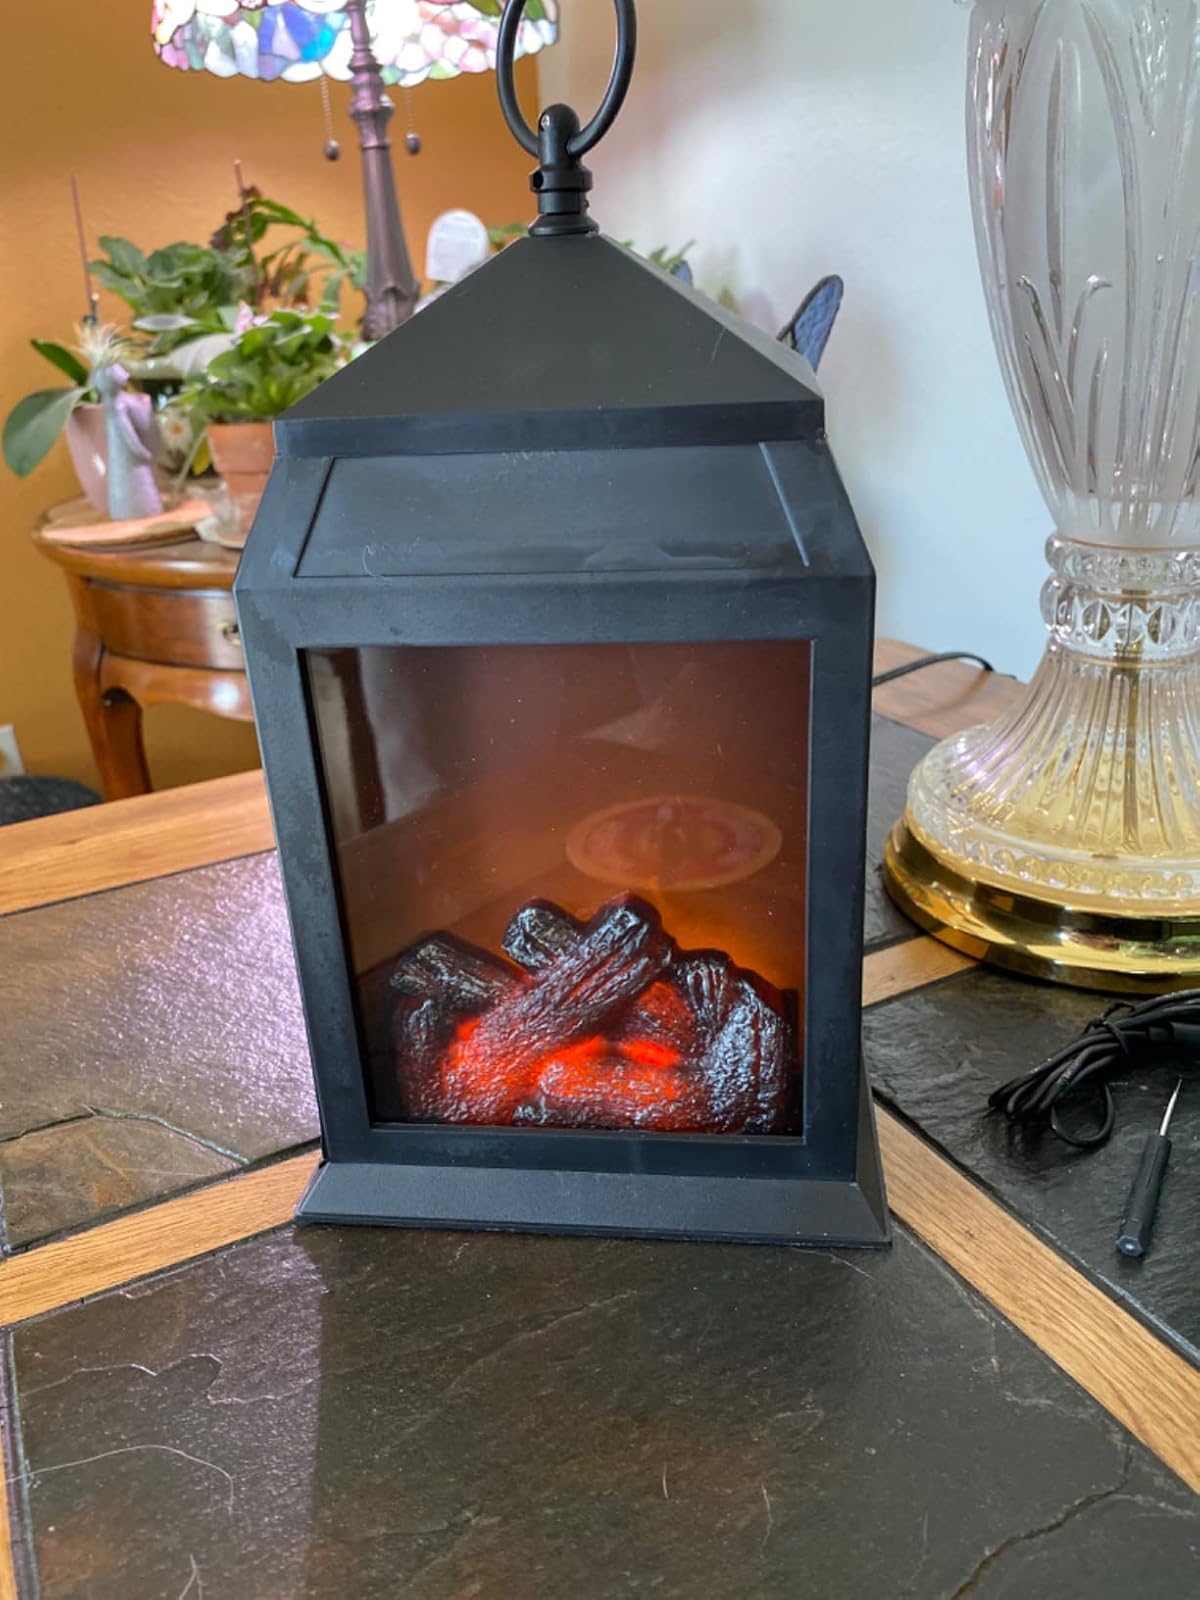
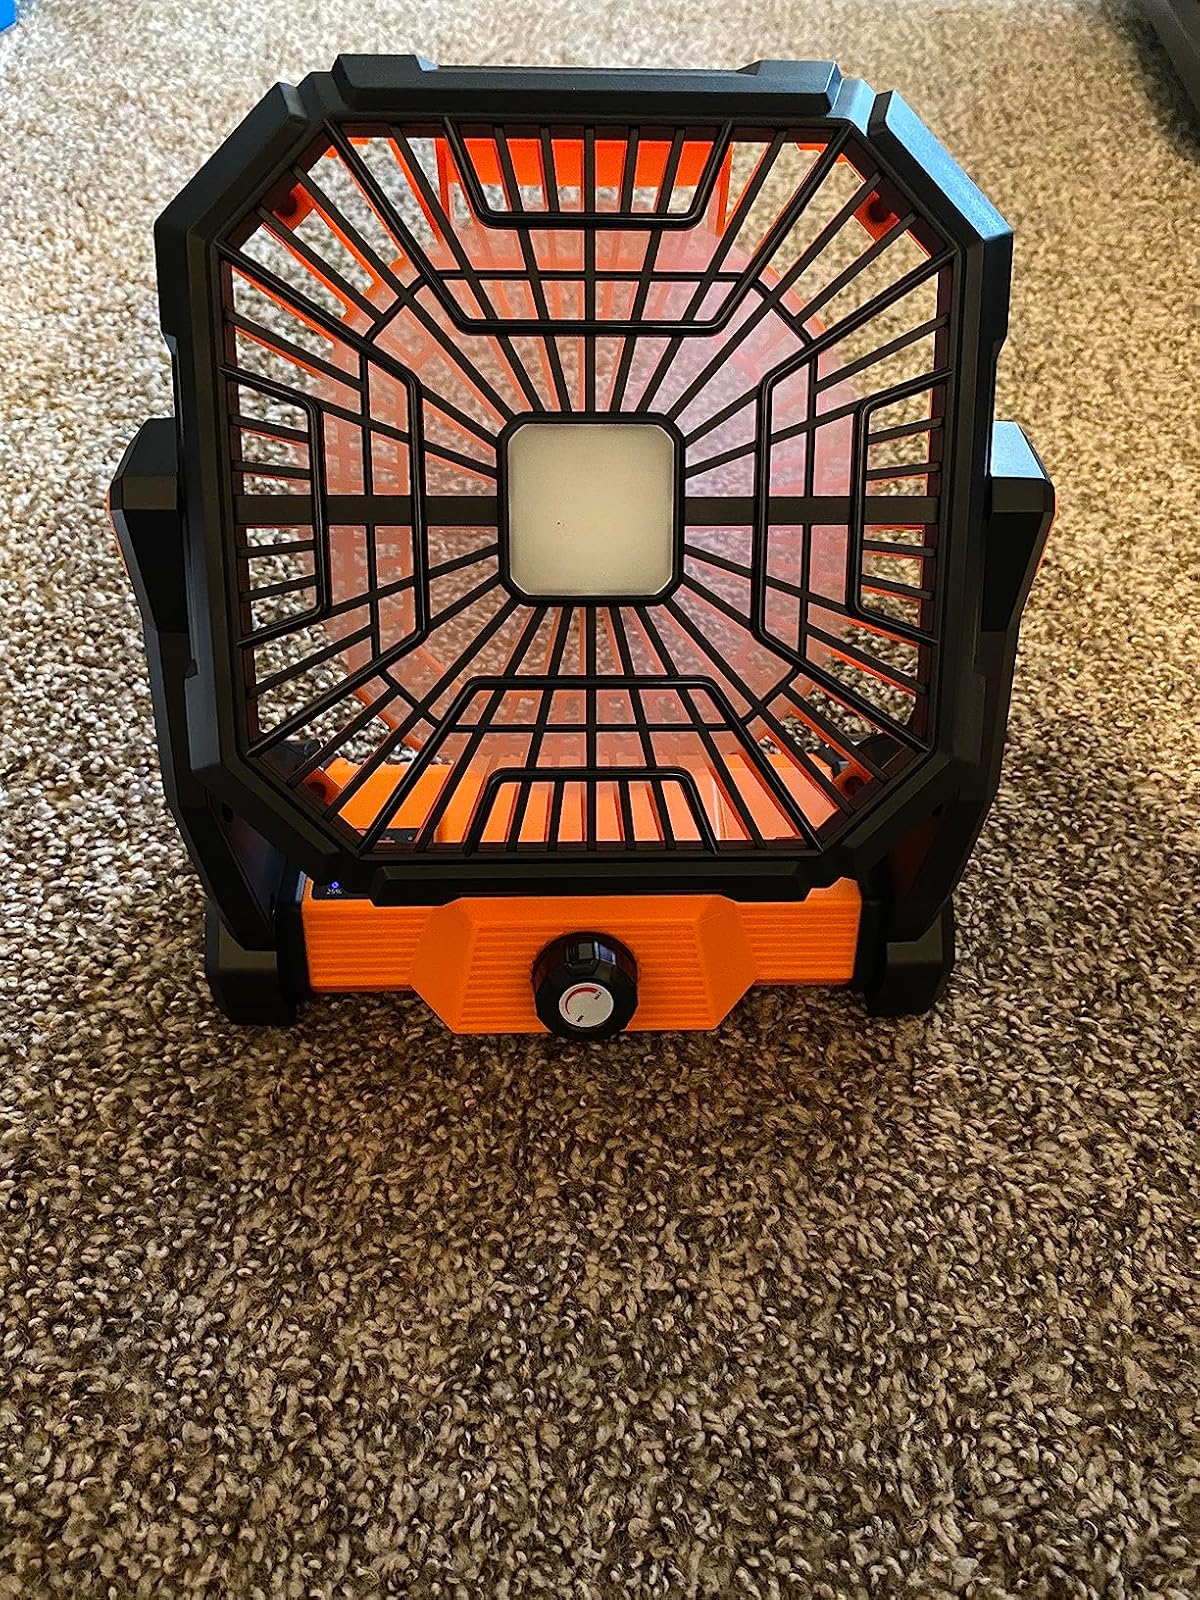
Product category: lantern
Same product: no